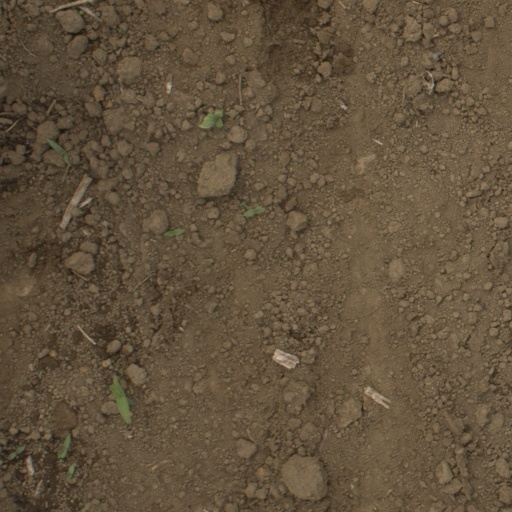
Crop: Jerusalem artichoke